Dakos

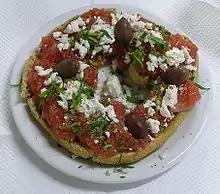

Dakos or ntakos, also known as koukouvagia or koukouvayia (κουκουβάγια) or kouloukopsomo, is a Cretan horiatiki consisting of a slice of soaked "paximadi" that is topped with tomatoes and cheeses such as feta or mizithra. The salad is then flavored with herbs such as dried oregano. Ingredients such as Olives, capers, and caper berries are also often added to the dish.